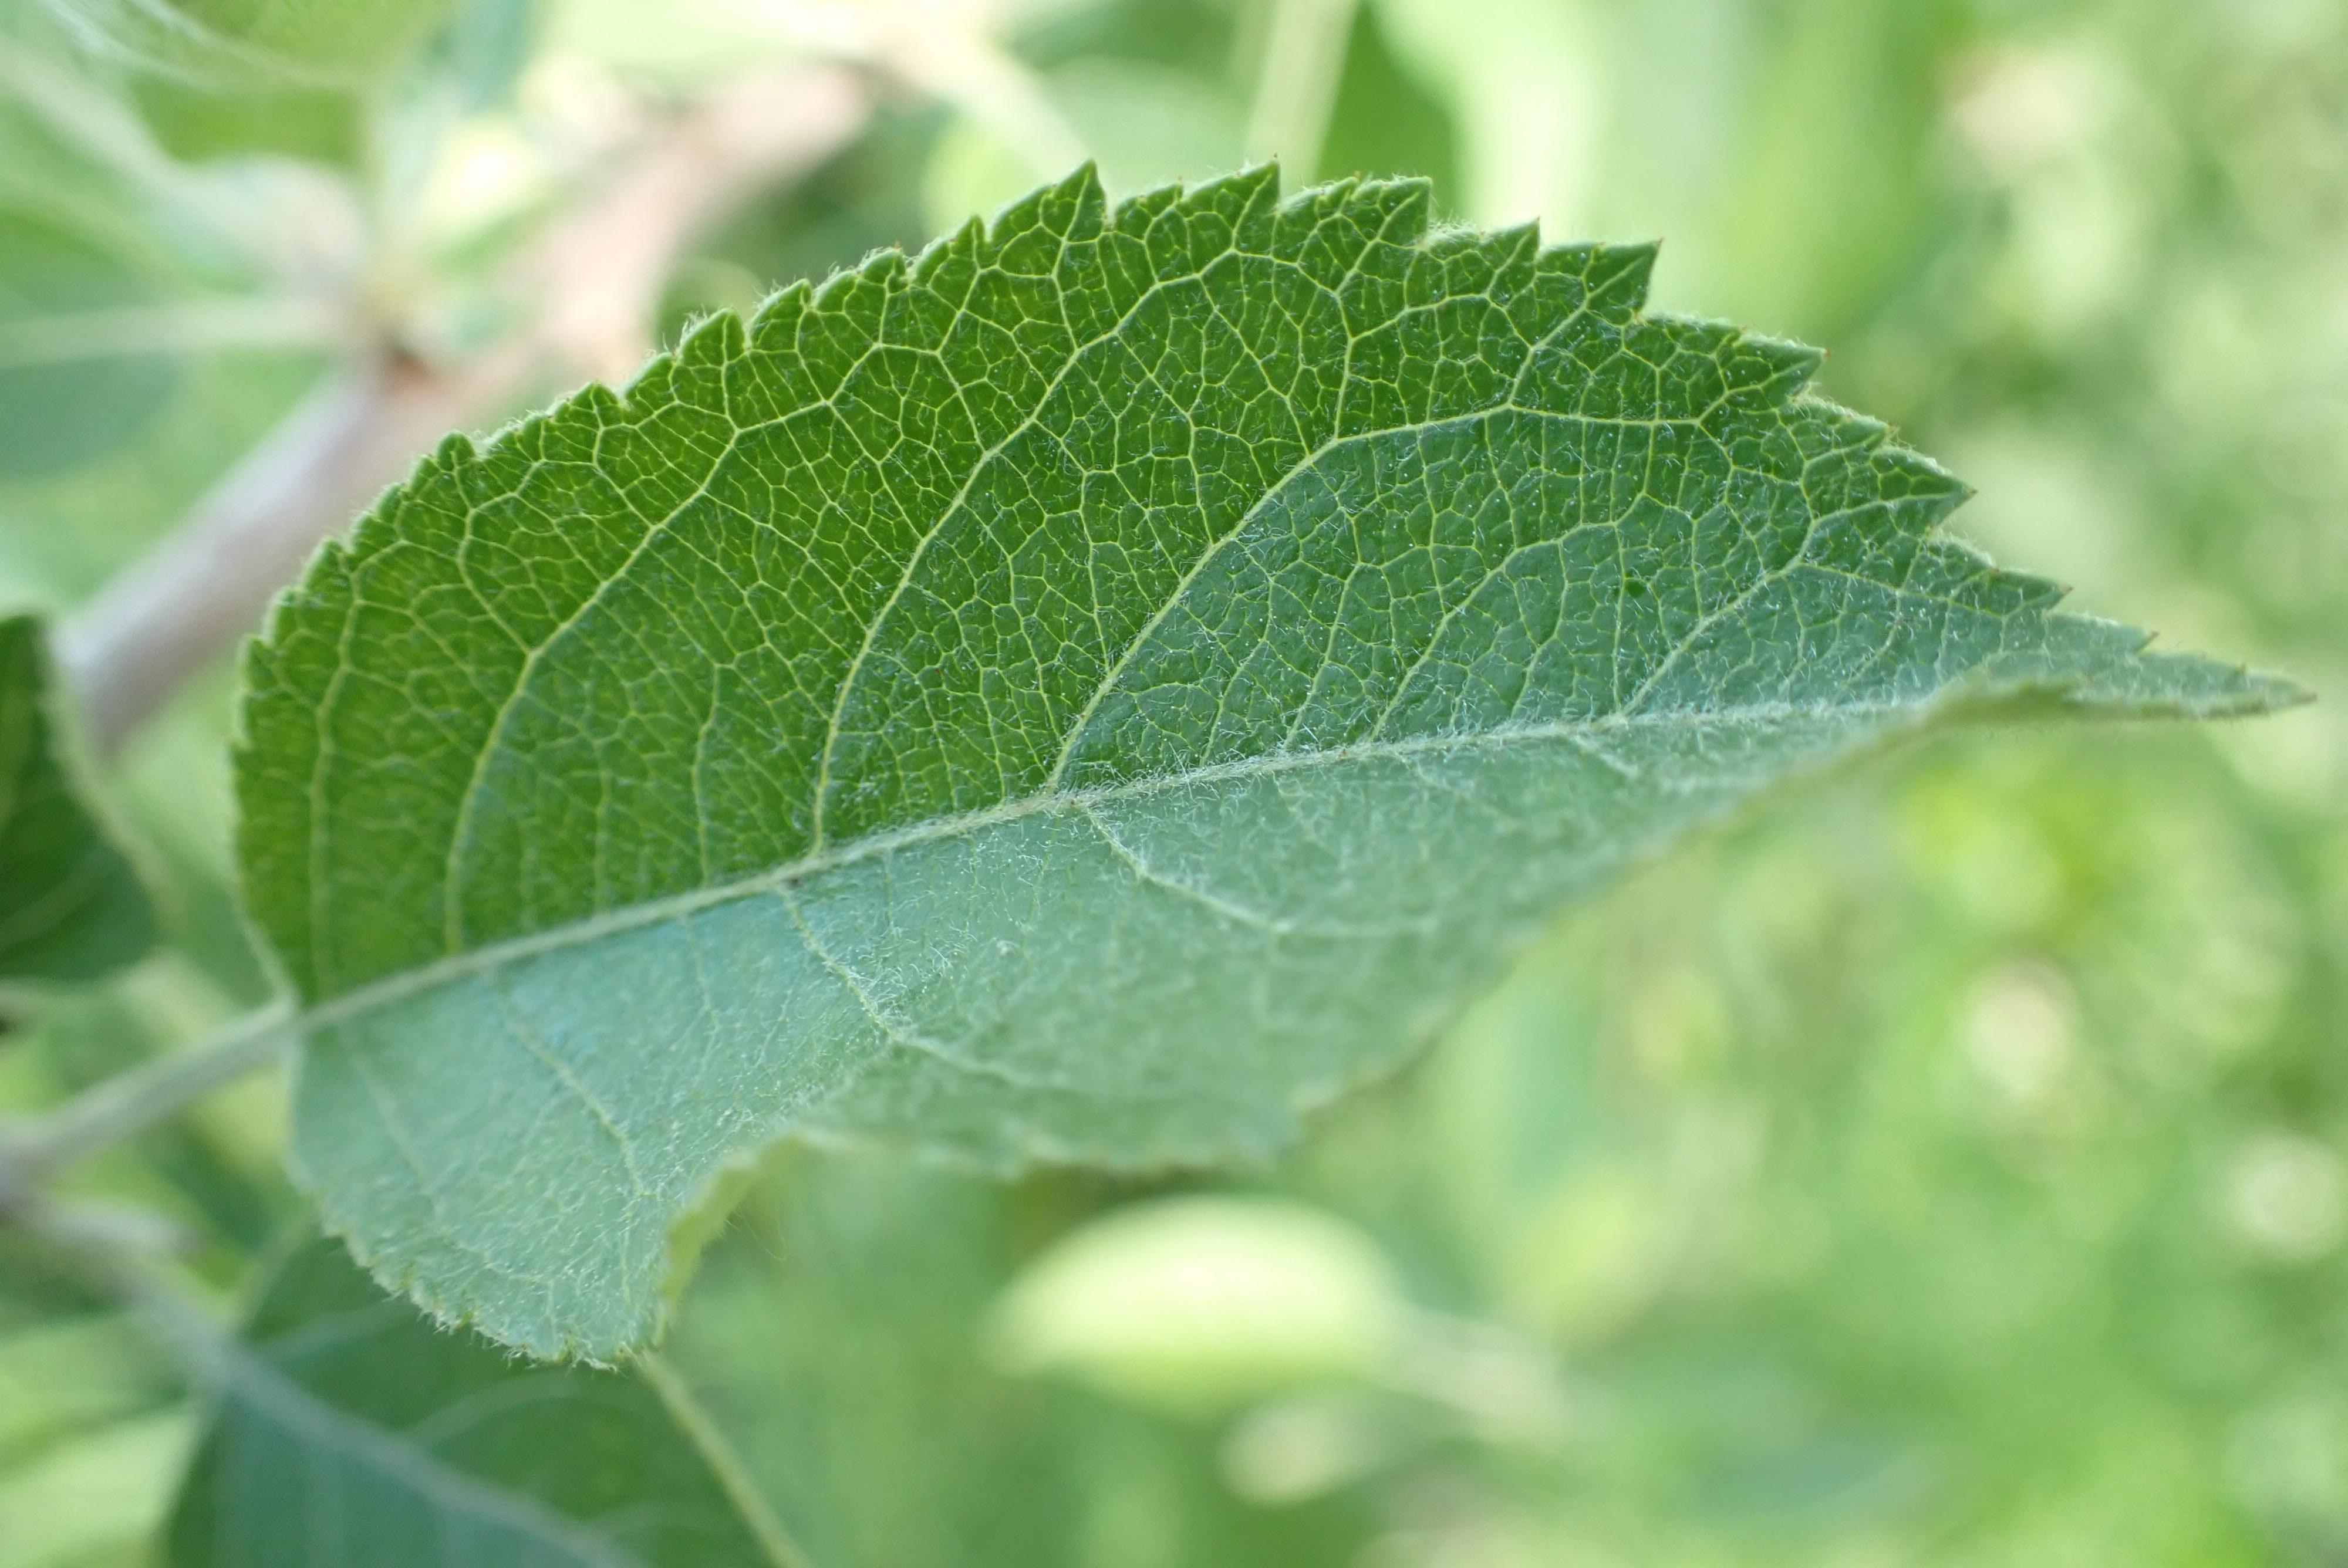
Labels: healthy